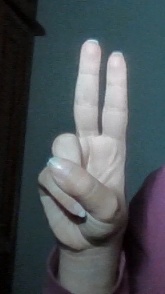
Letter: taa